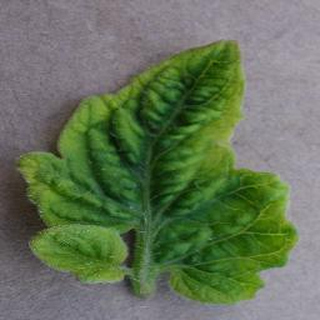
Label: tomato_yellow_leaf_curl_virus